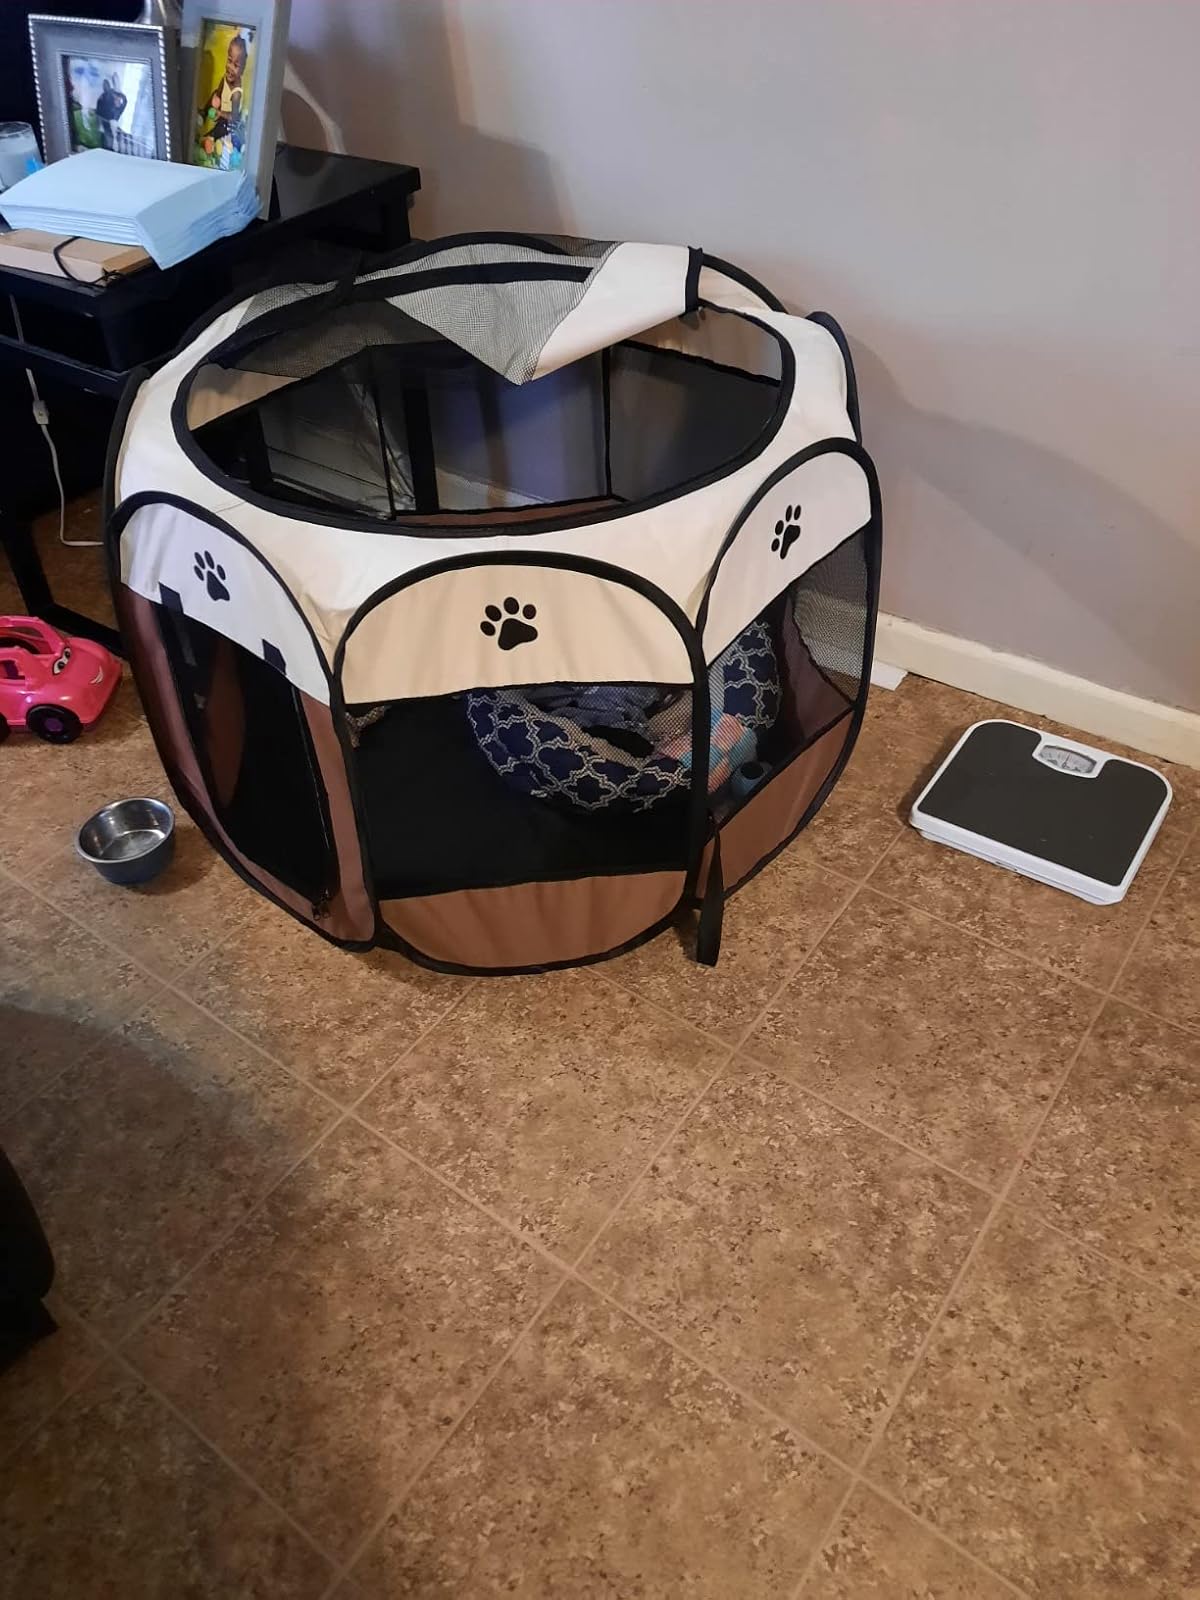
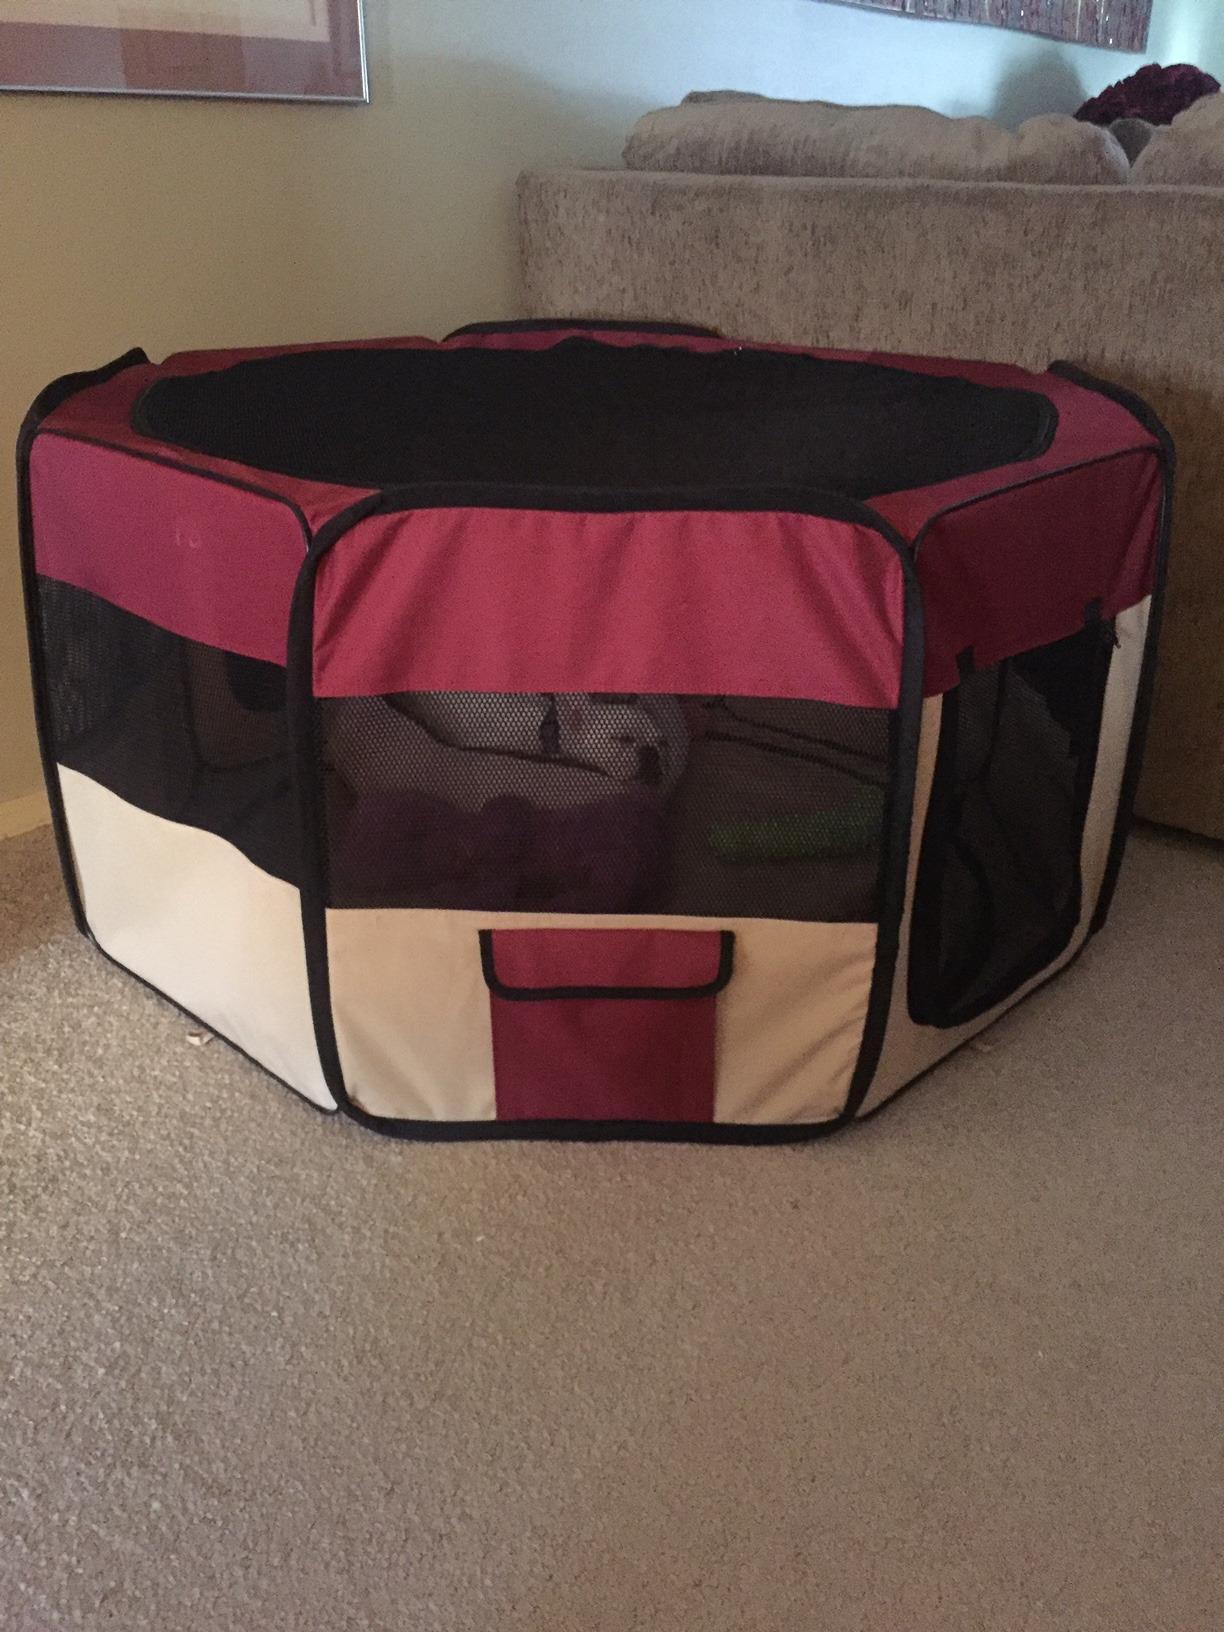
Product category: items_kennel
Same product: no